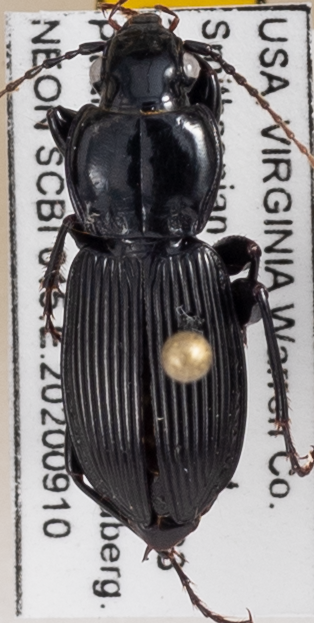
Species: Pterostichus coracinus
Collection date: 2020-09-10
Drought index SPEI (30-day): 1.46
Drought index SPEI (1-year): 0.412
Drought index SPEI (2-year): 1.28